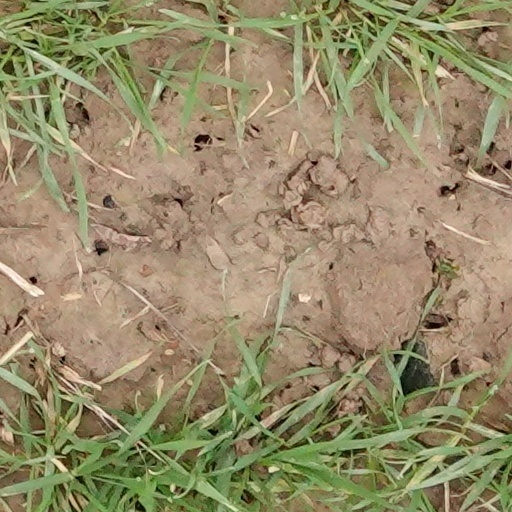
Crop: wheat